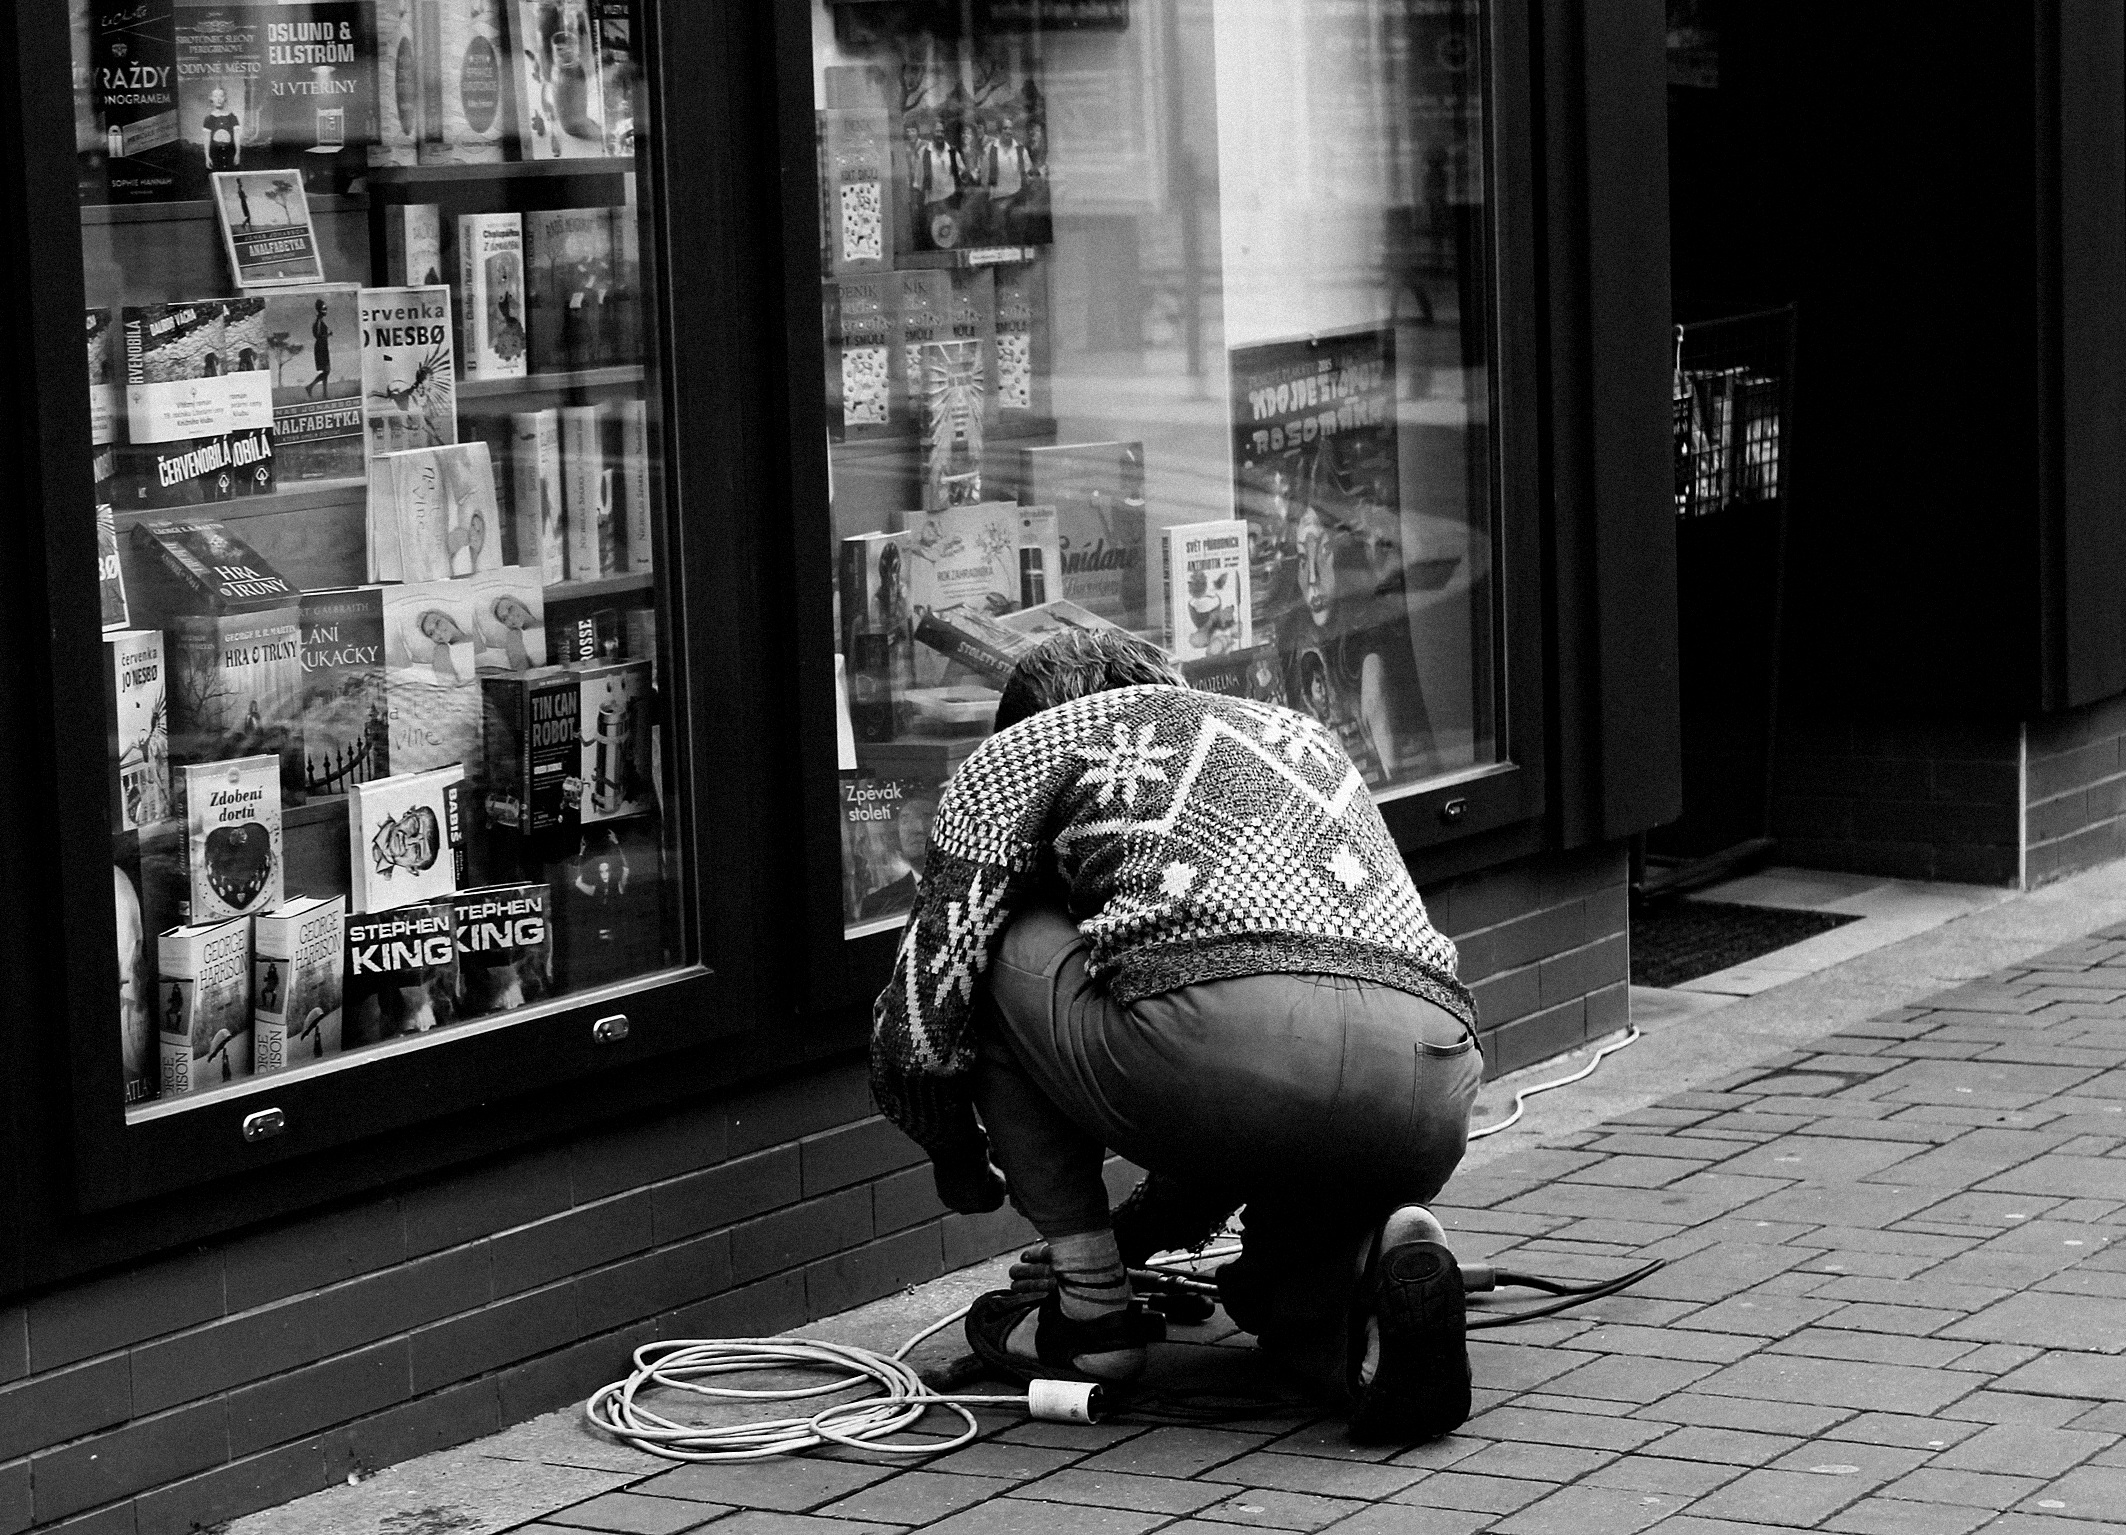
work, man, black and white, road, white, street, photography, sitting, black, monochrome, digital camera, infrastructure, photograph, snapshot, monochrome photography, film noir, human positions